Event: Nepal Earthquake
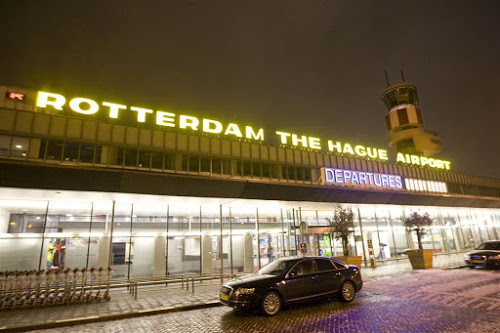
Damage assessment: no_damage